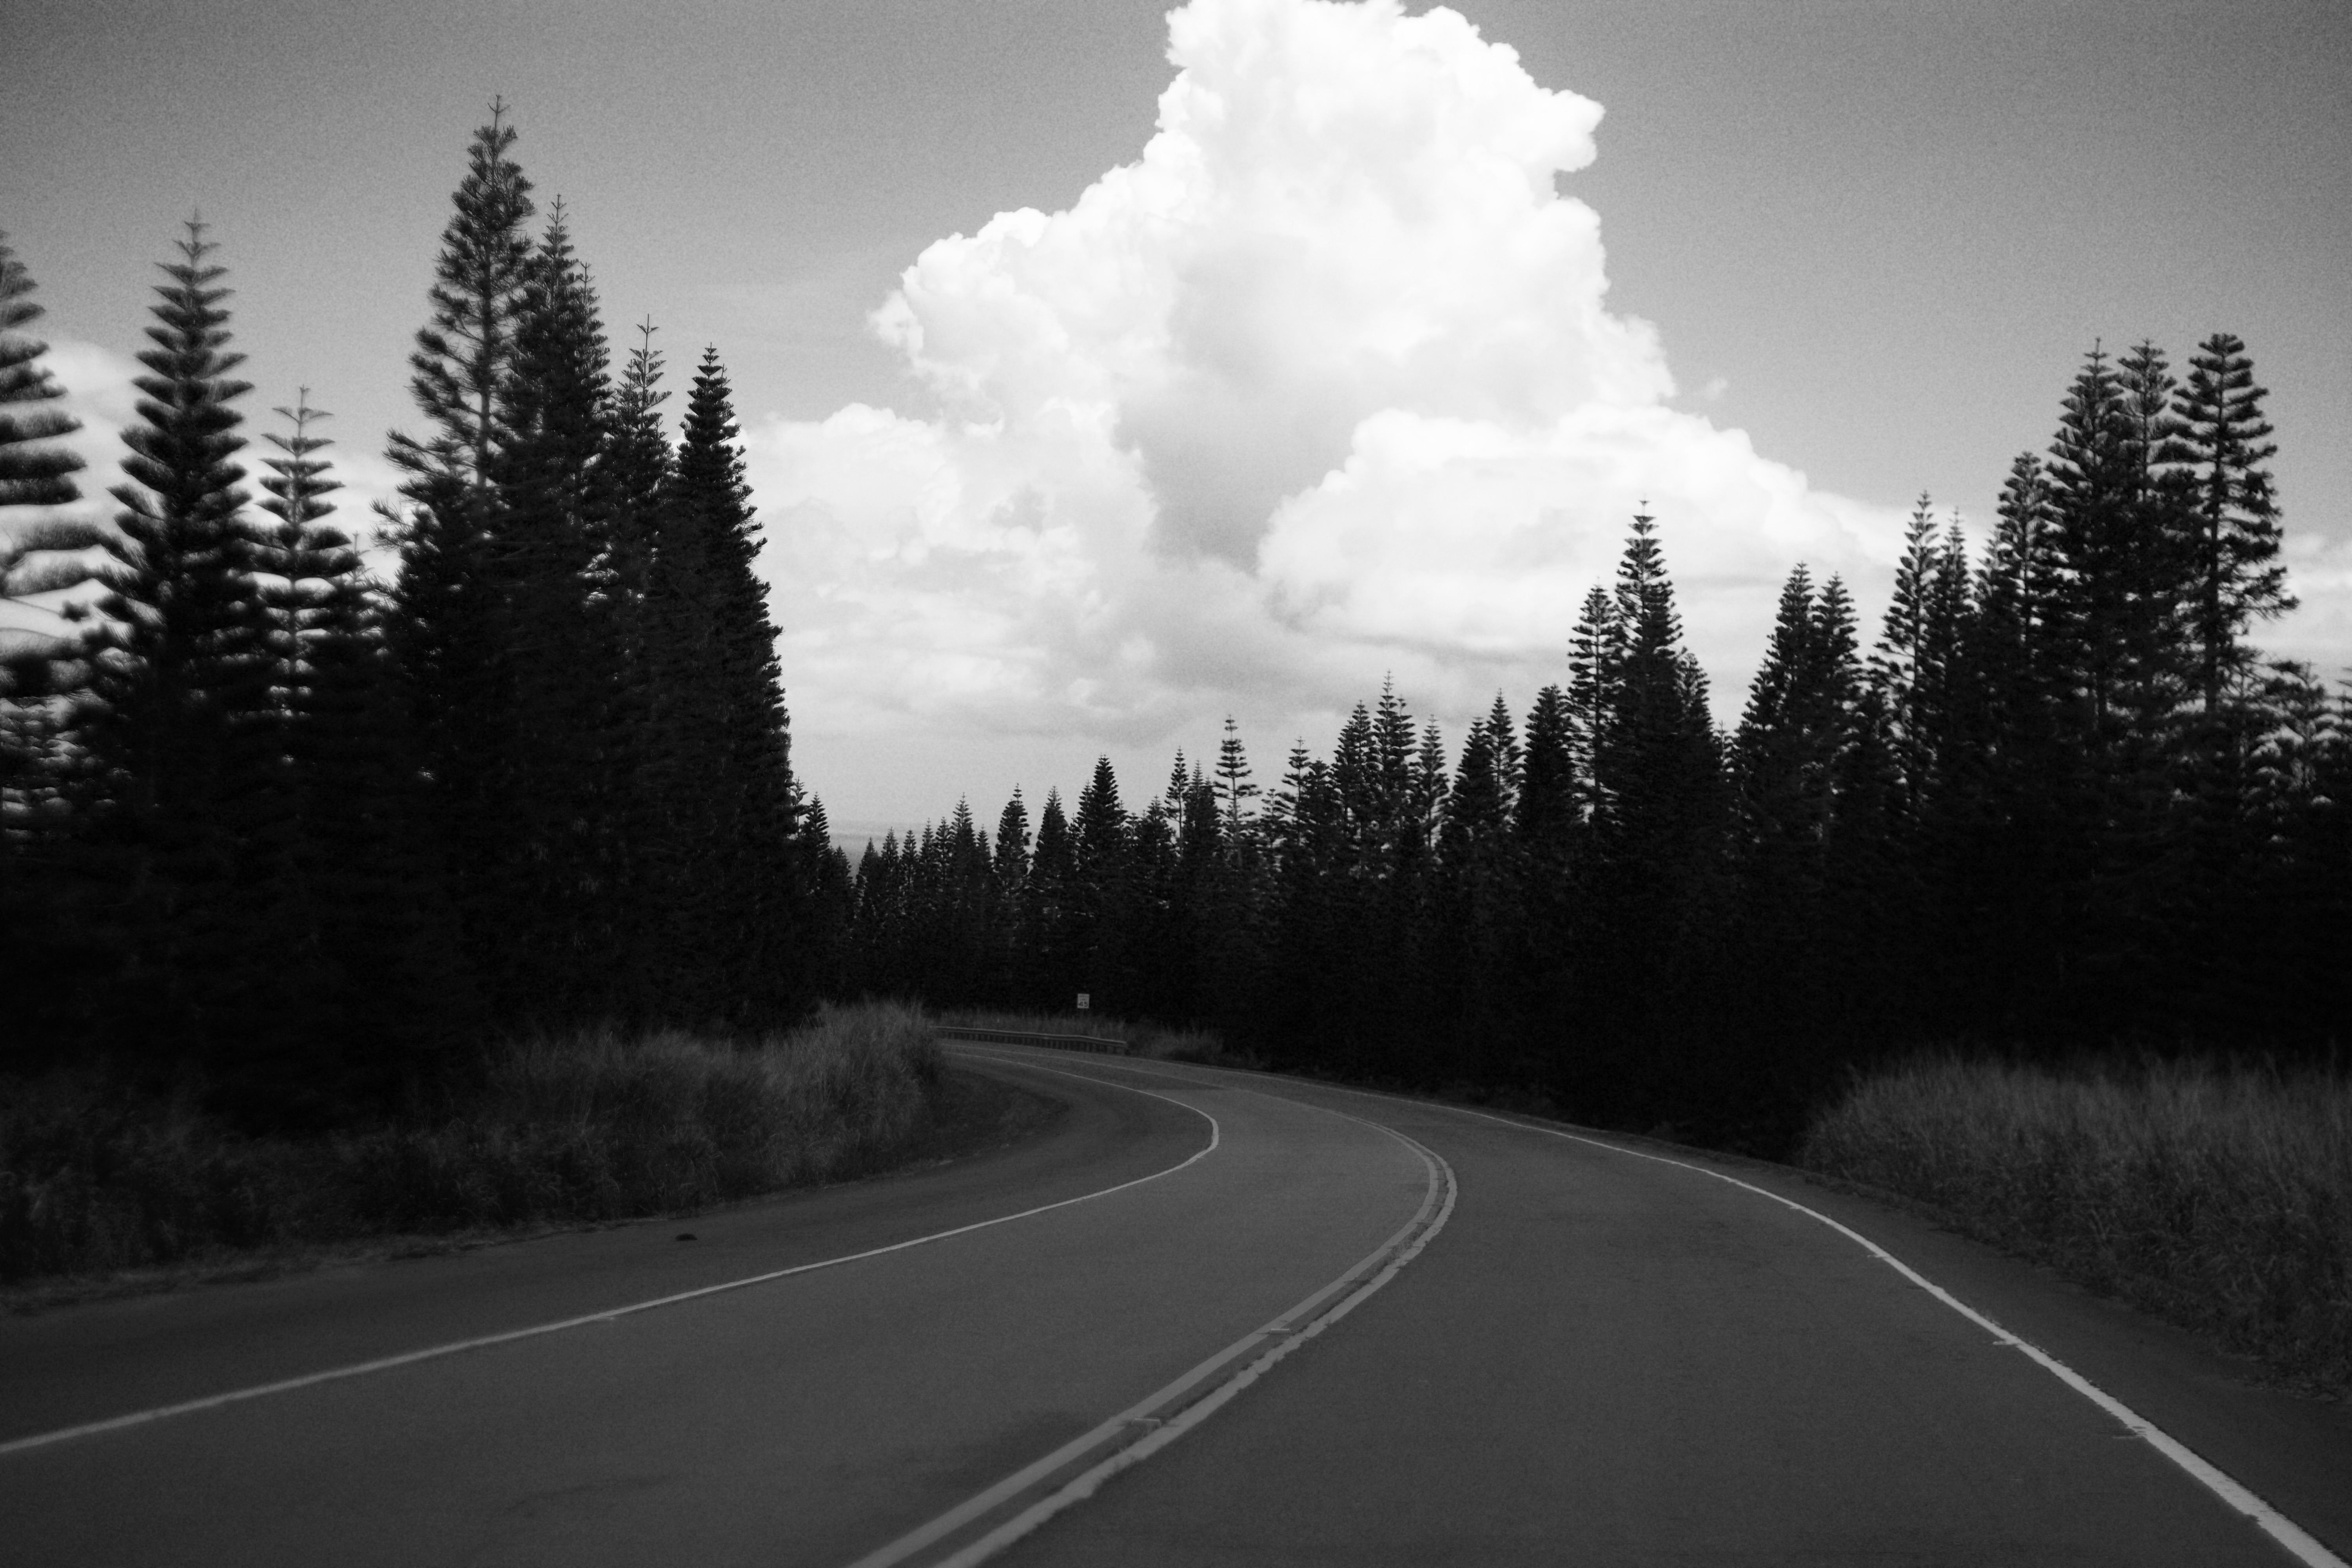
tree, cloud, black and white, road, morning, highway, driving, darkness, monochrome, lane, road trip, infrastructure, monochrome photography, atmospheric phenomenon